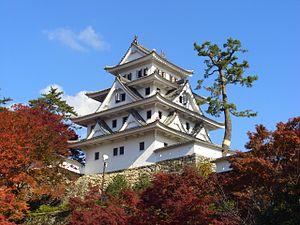
Le château de Gujō Hachiman était un yamashiro, château en hauteur, situé sur la montagne Hachiman à Gujō, préfecture de Gifu au Japon.